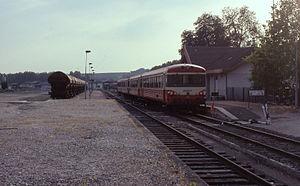
La gare de Provins est une gare ferroviaire française de la ligne de Longueville à Esternay située à proximité du centre-ville de la commune de Provins, dans le département de Seine-et-Marne, en région Île-de-France.